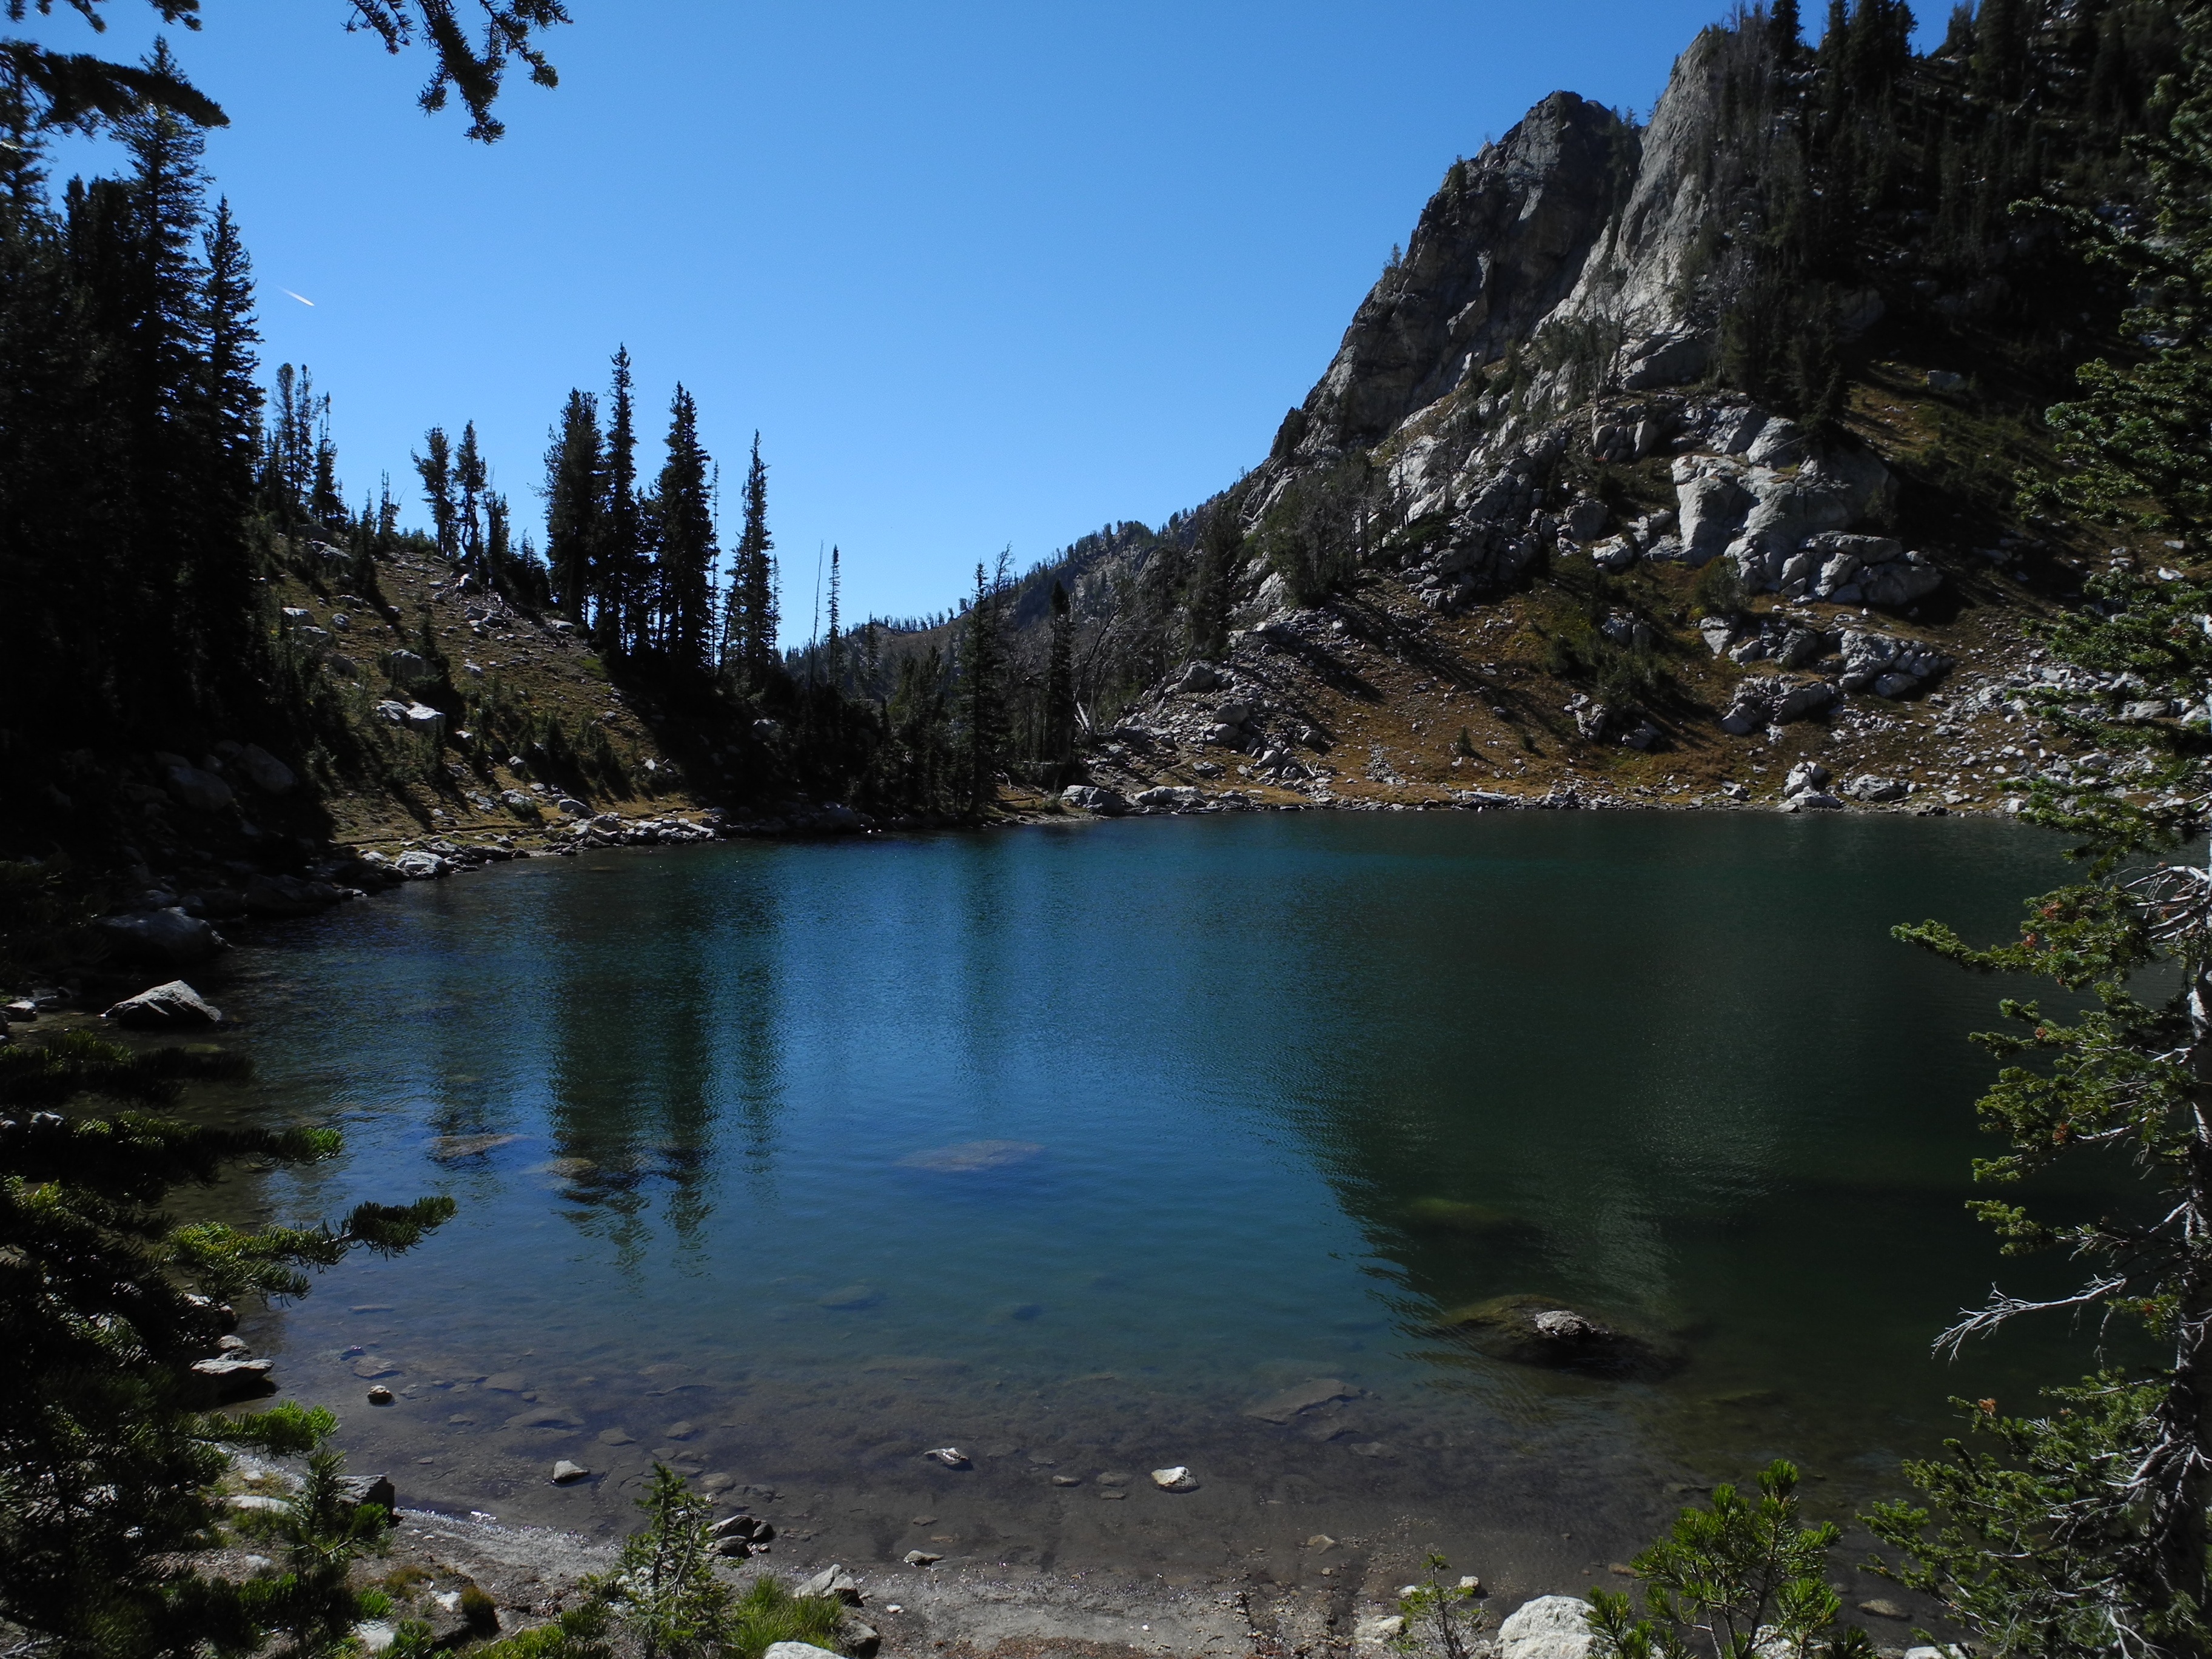
landscape, tree, water, nature, wilderness, mountain, lake, river, mountain range, stream, reflection, reservoir, body of water, loch, landform, tarn, grand teton, lake surprise, surprise lake, mountainous landforms